Tomasz Wiktorowski

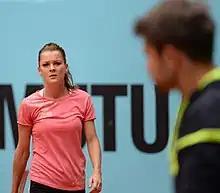
Wiktorowski (foreground) with Radwańska in 2015

In mid-2011, Wiktorowski joined the team of longtime Polish No. 1 Agnieszka Radwańska, eventually replacing her father Robert as her primary coach. Radwańska had the best major results of her career with Wiktorowski, reaching the final of the 2012 Wimbledon Championships and making four other major semifinals. Despite never winning a major title, Radwańska got to a career-high WTA ranking of No. 2 and remained in the top 15 into 2017. Wiktorowski has said, referring to her crafty style of play, "There will never be a 'new Radwańska'".